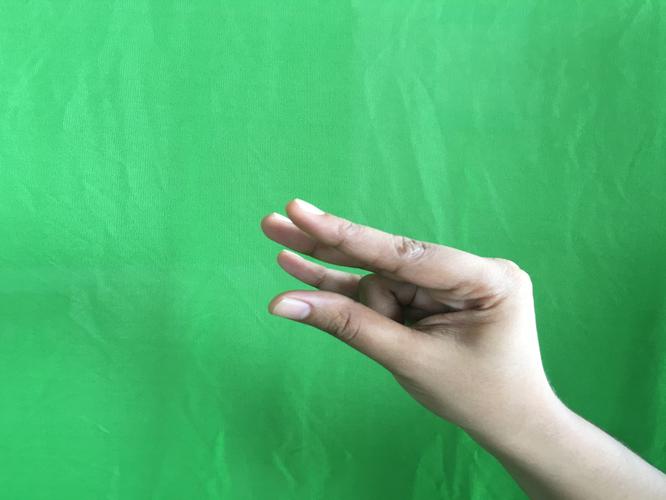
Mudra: Kangulam
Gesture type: single_hand